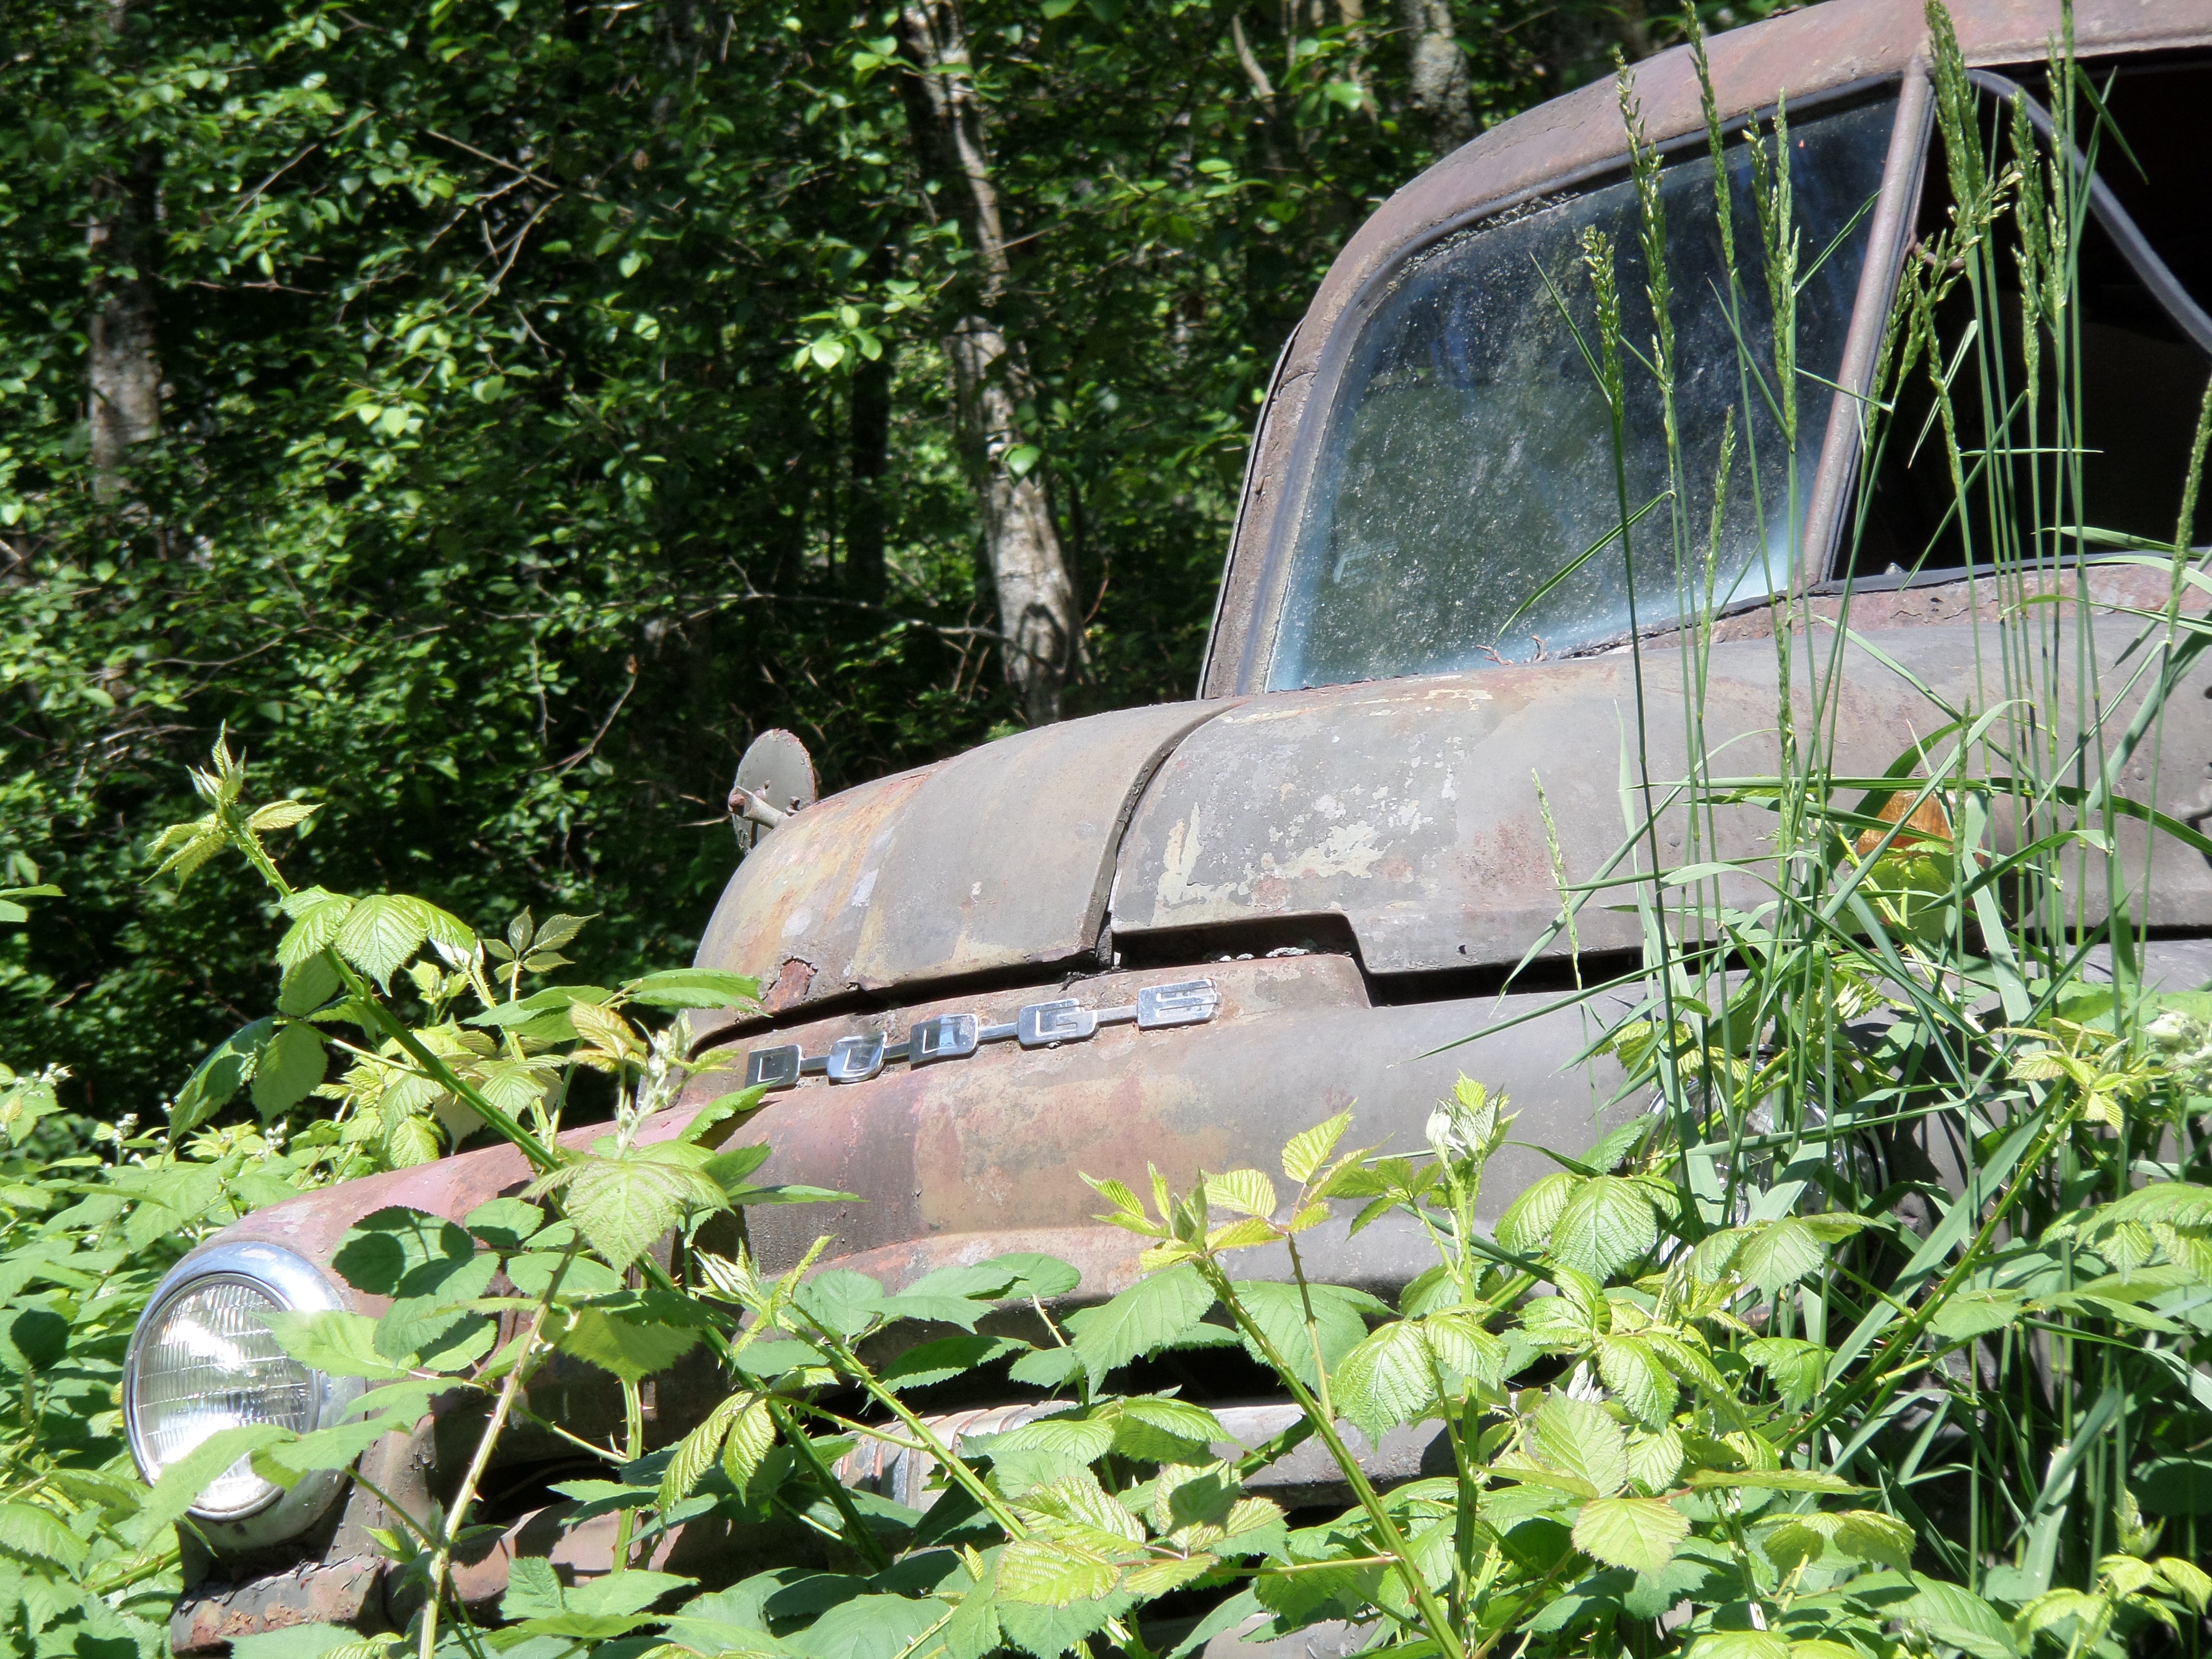
farm, lawn, antique, flower, pond, truck, vehicle, jungle, metal, backyard, auto, garden, waterway, rusted, yard